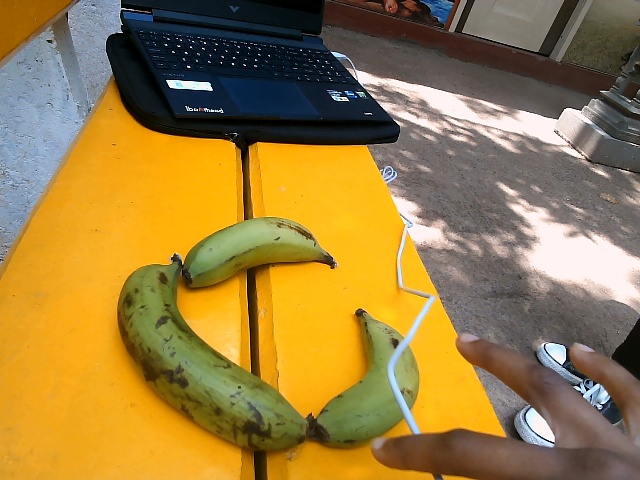
Label: Raw_Banana